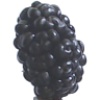
Label: Mulberry 1